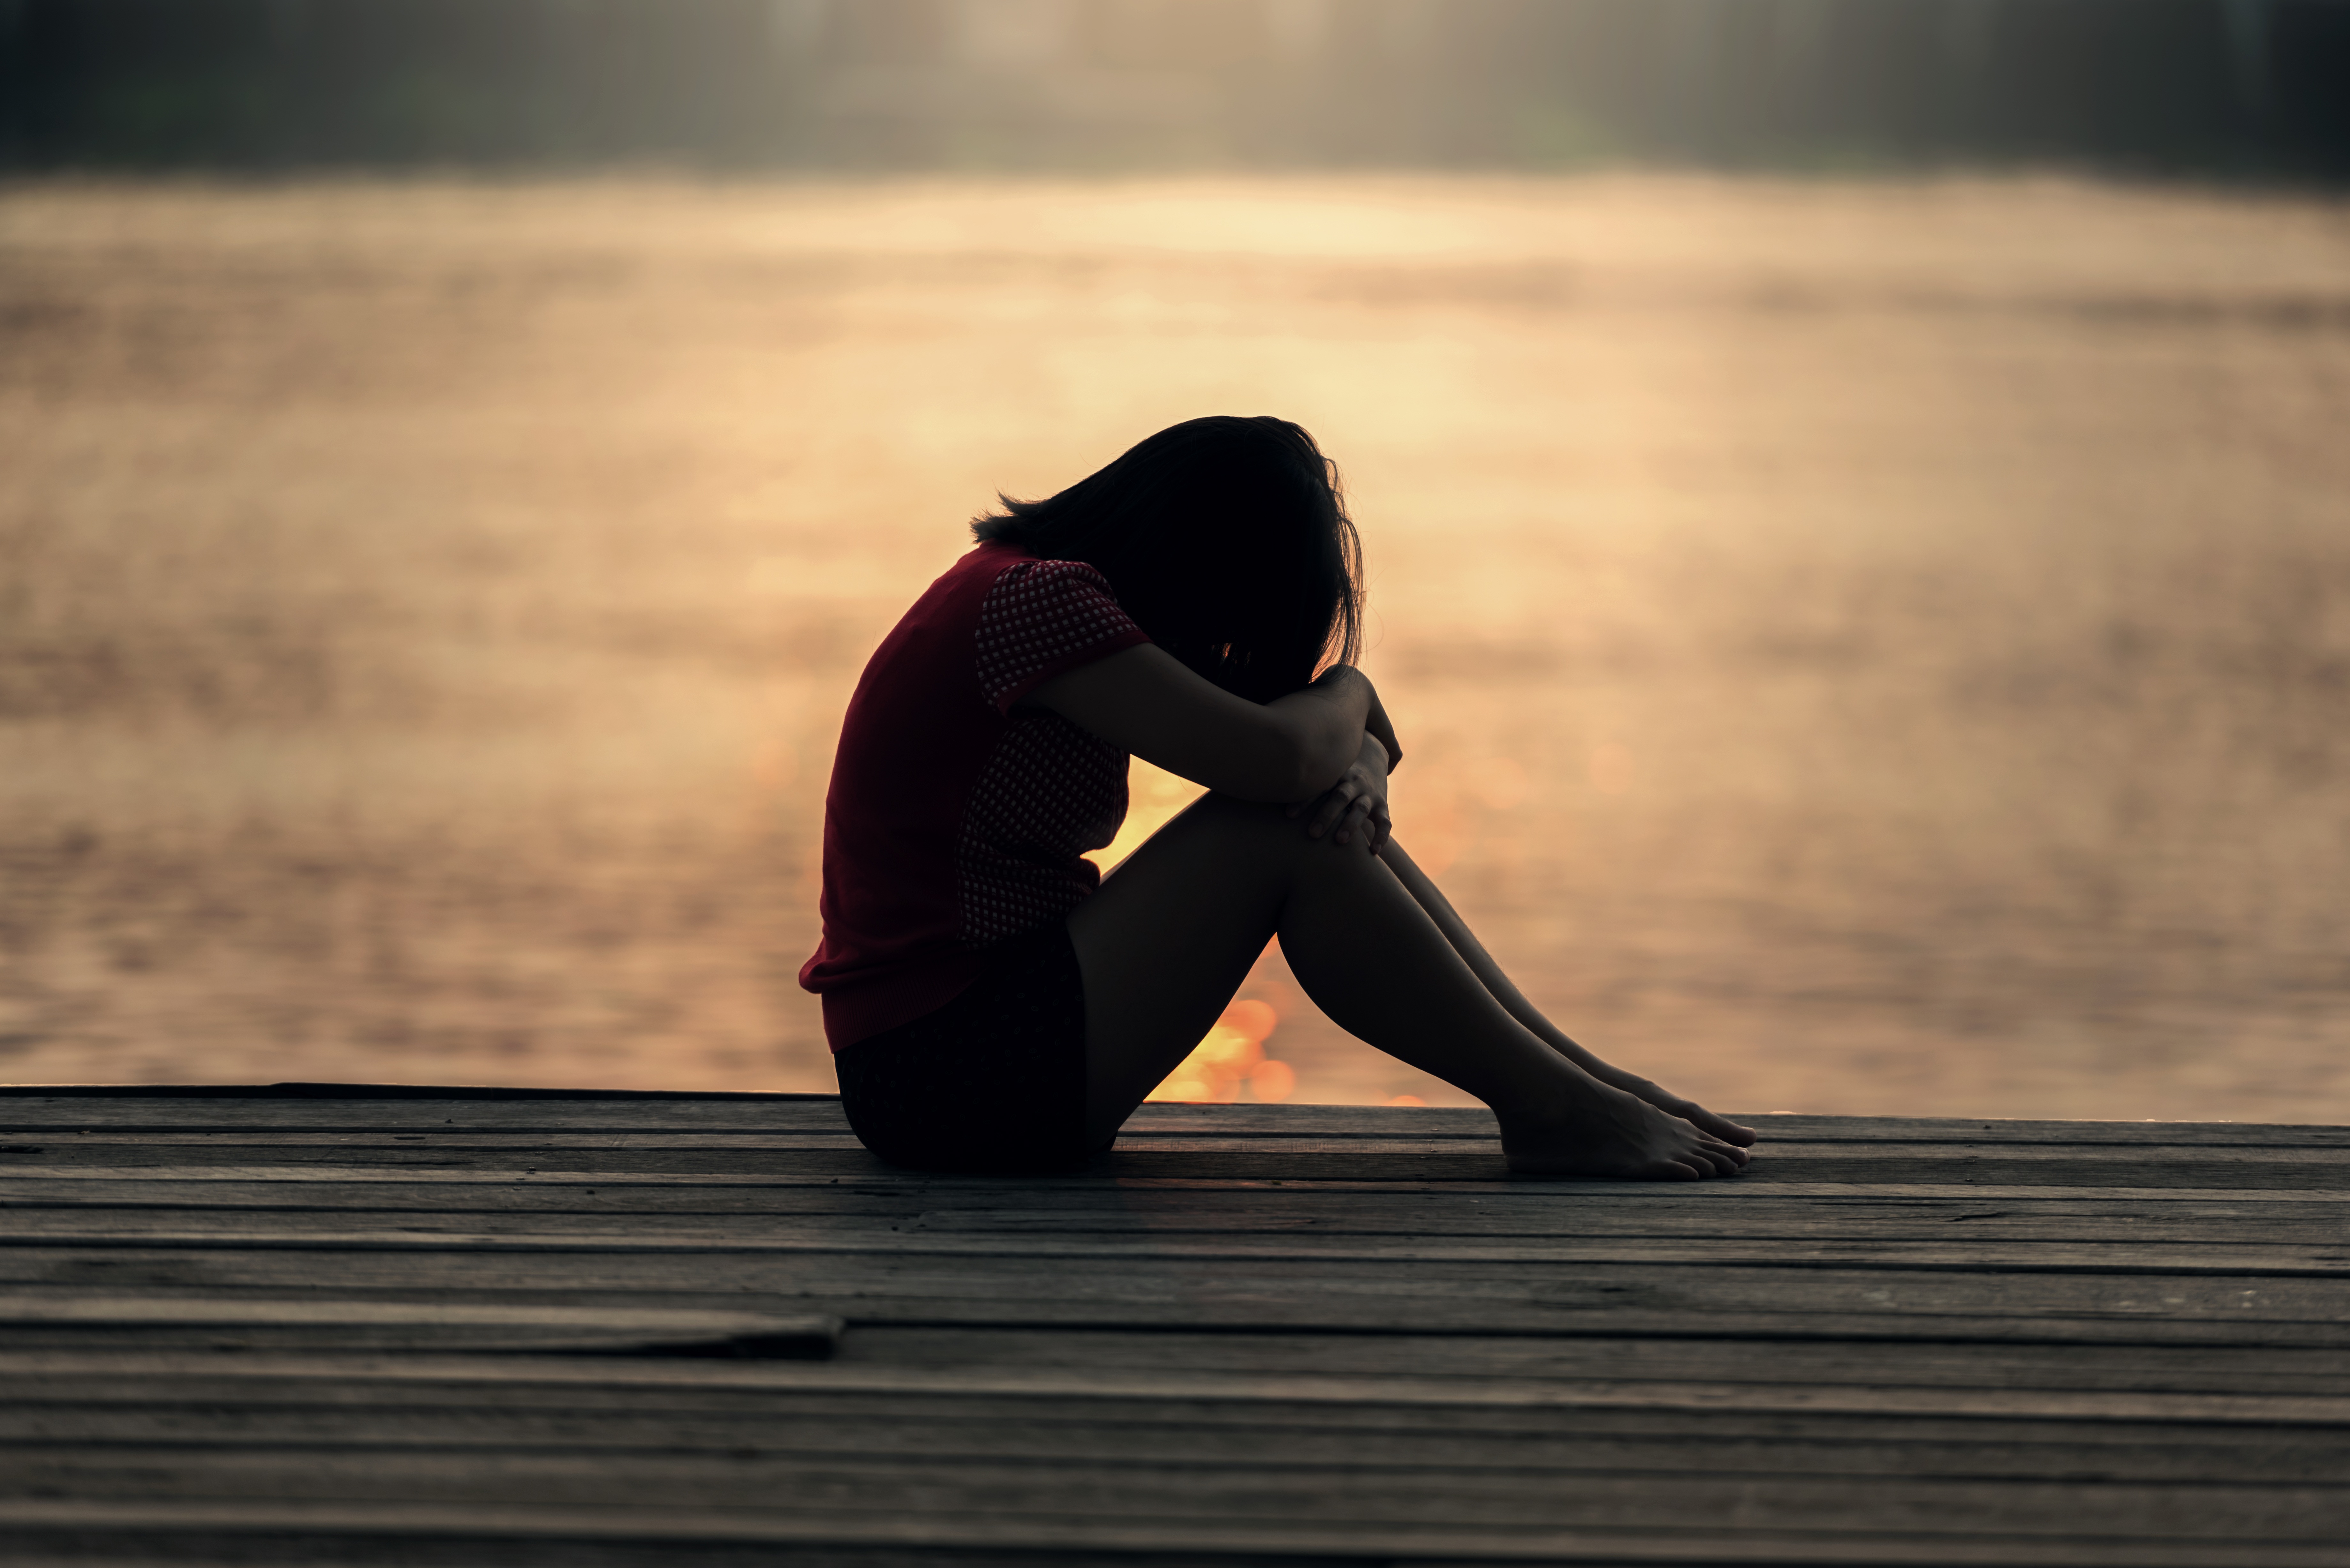
sky, water, sitting, human, cloud, wood, photography, atmosphere, silhouette, floor, flooring, calm, hand, evening, stock photography, shadow, happy, romance, love, flash photography